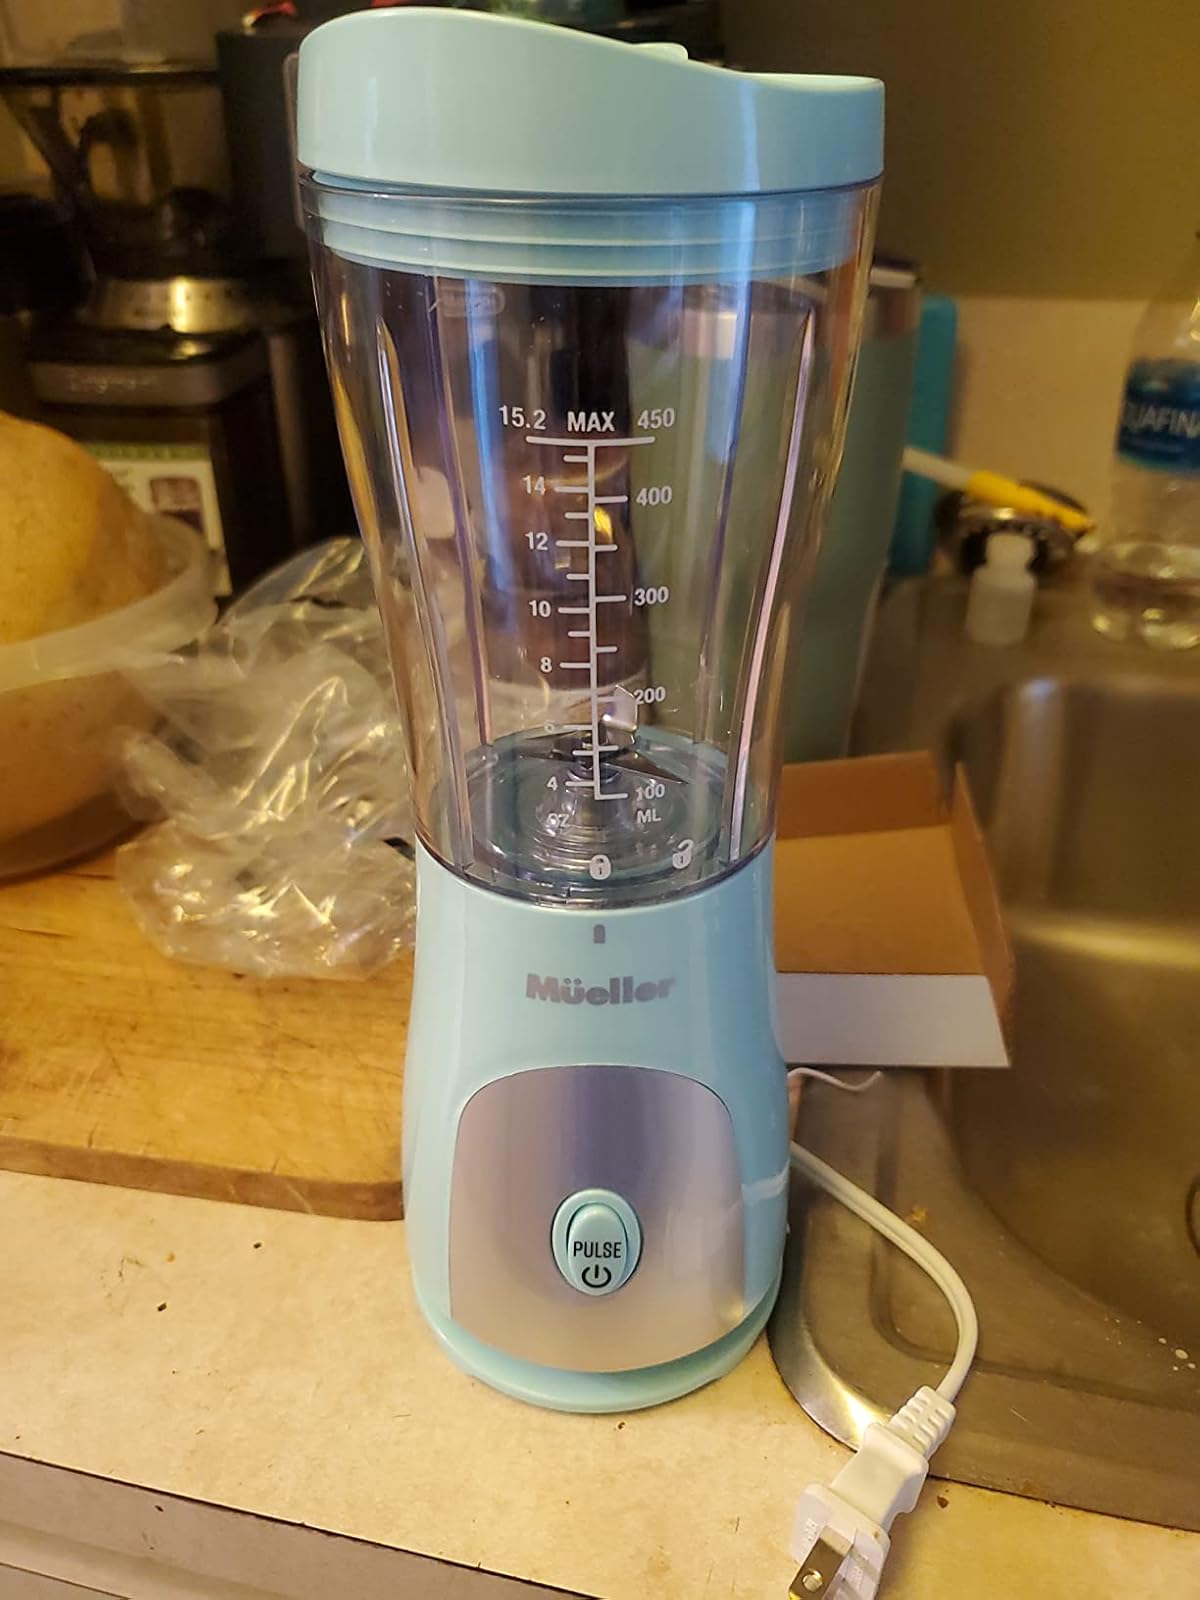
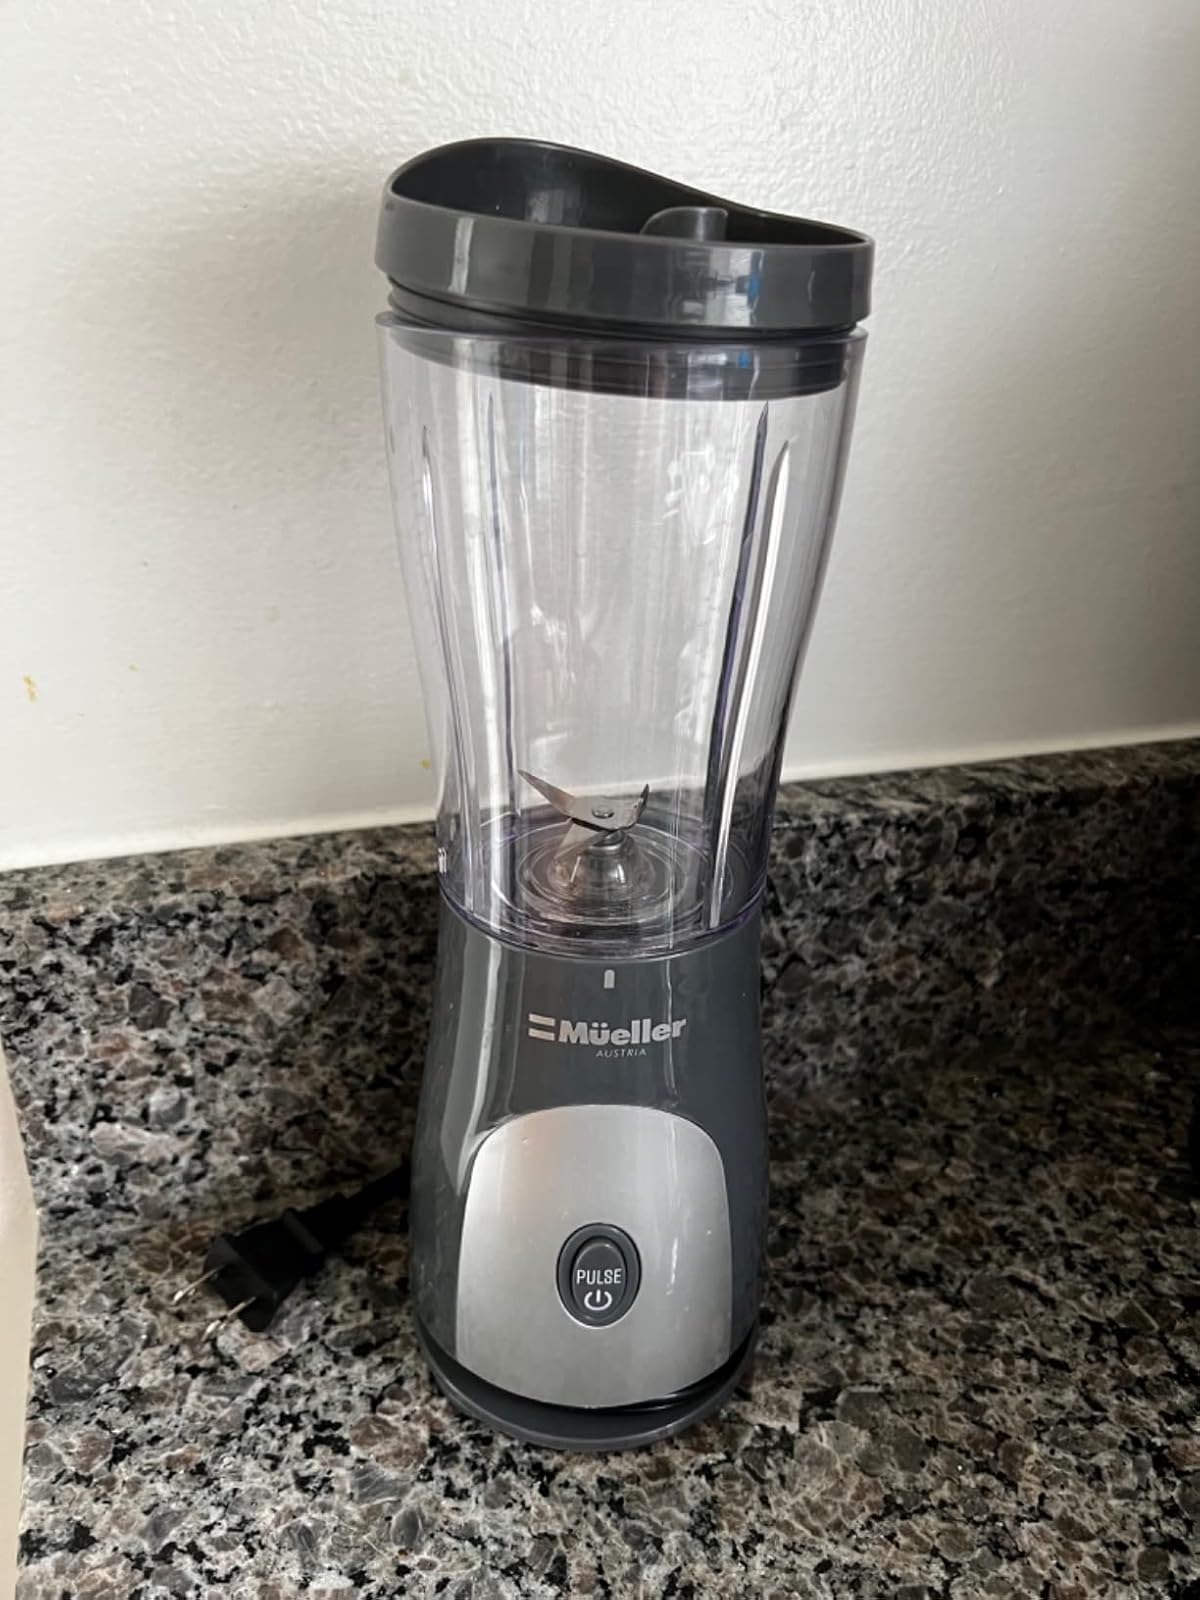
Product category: items_blender
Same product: no